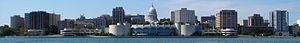
La ville de Madison est la capitale de l'État du Wisconsin, aux États-Unis. Selon les dernières estimations de 2016, sa population s'élevait à 252 551 habitants, ce qui la plaçait au deuxième rang de l'État derrière Milwaukee et au 82ᵉ rang aux États-Unis. Siège du comté de Dane, Madison est située à 235 km au nord-ouest de Chicago.